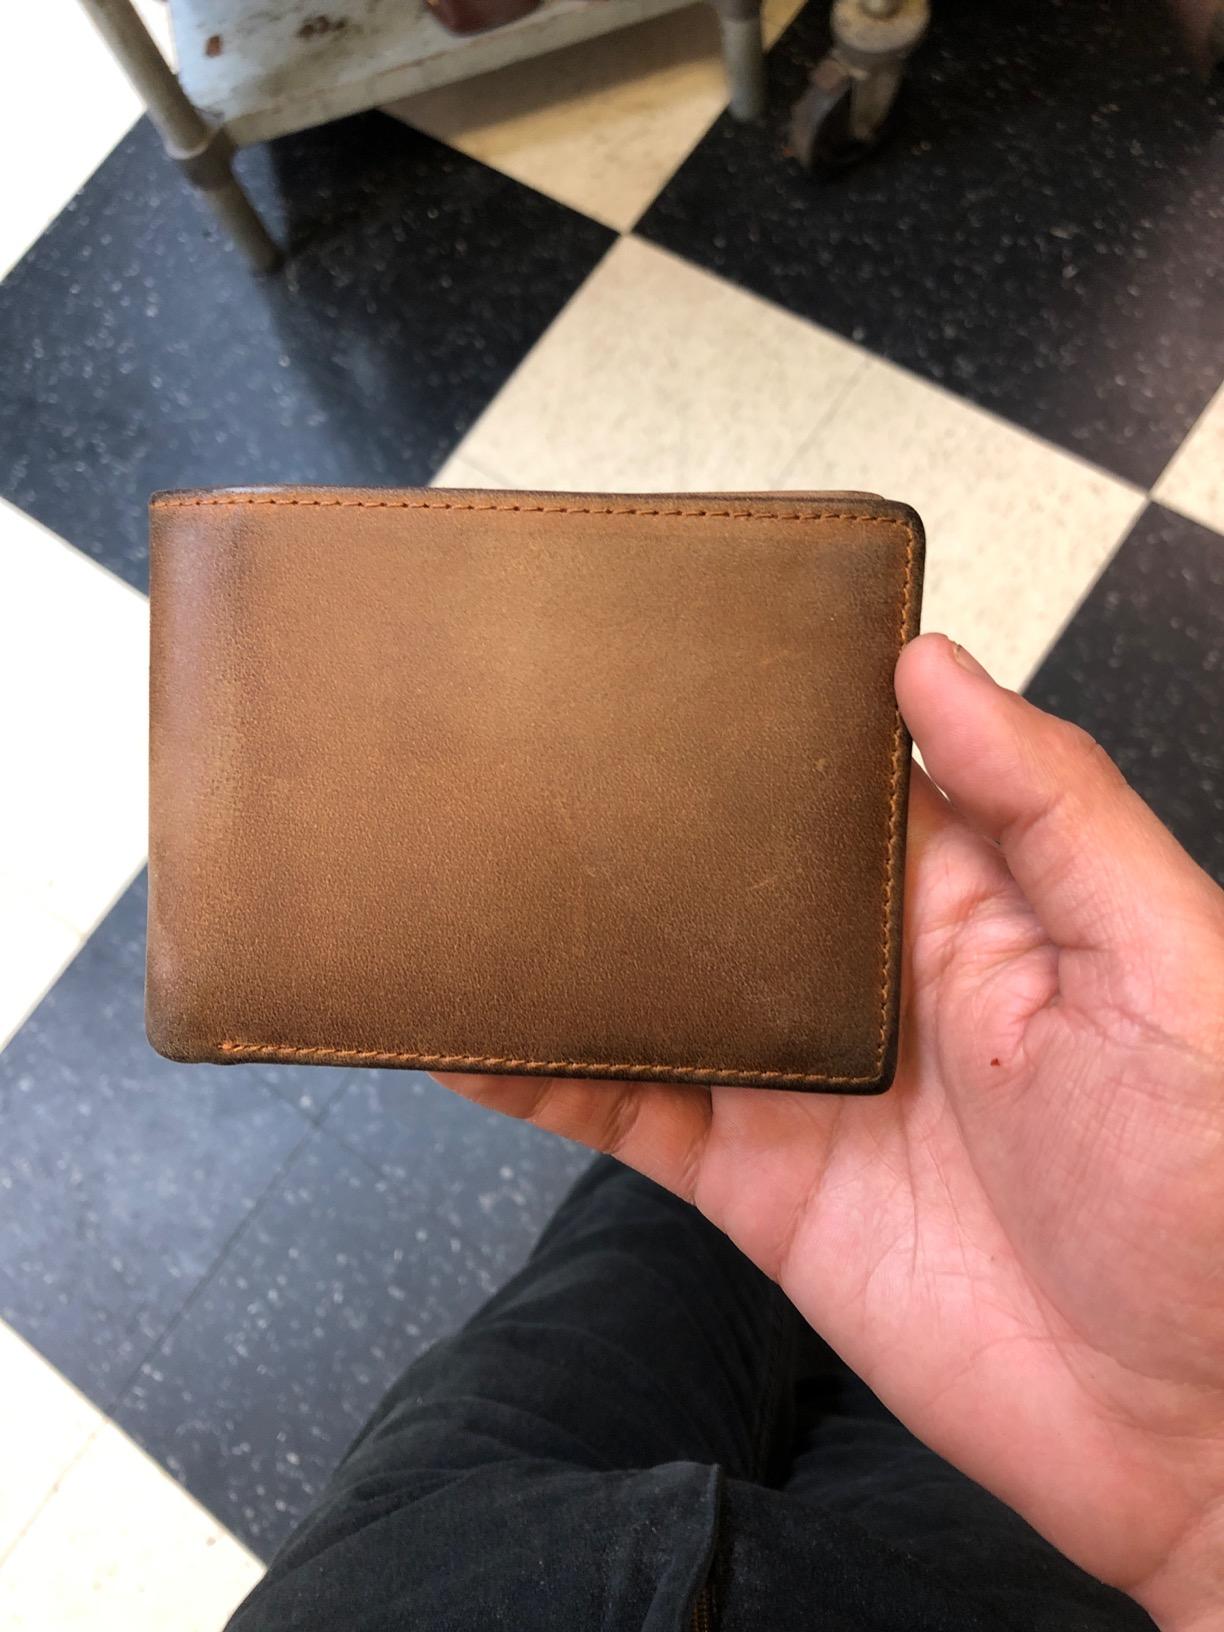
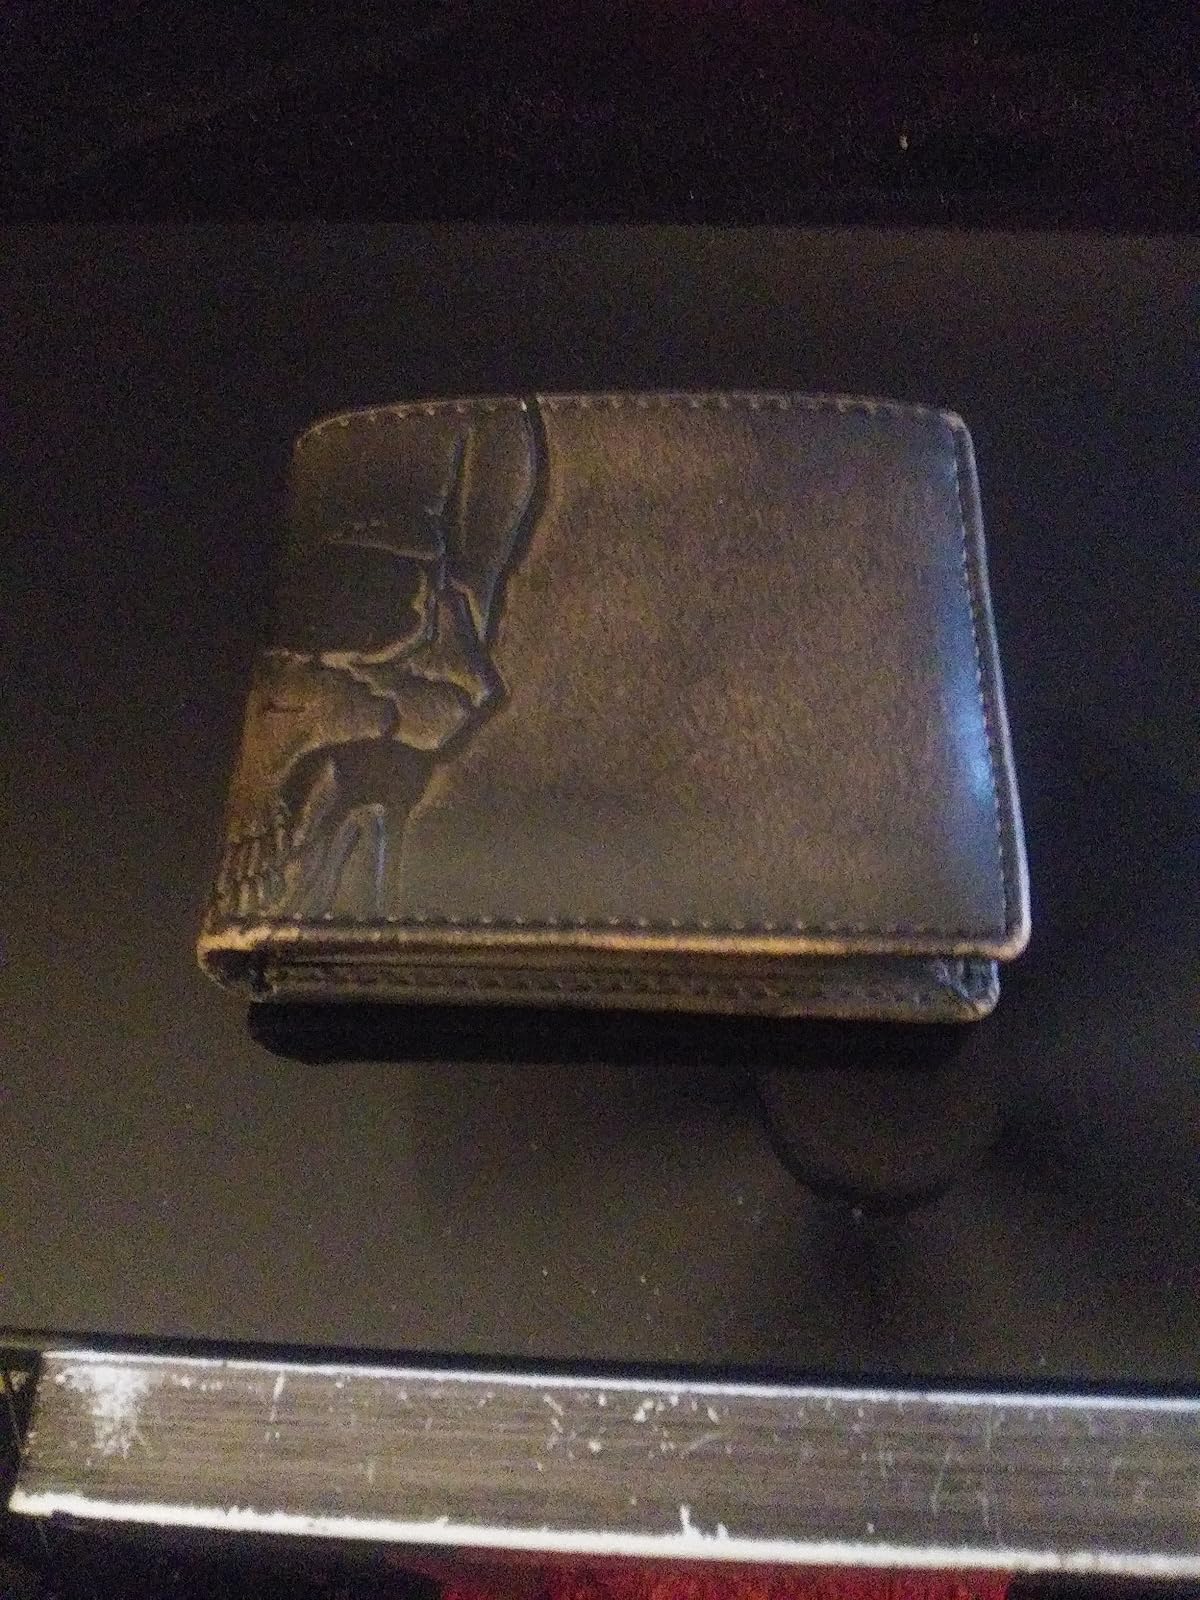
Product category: accessories_wallet
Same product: no